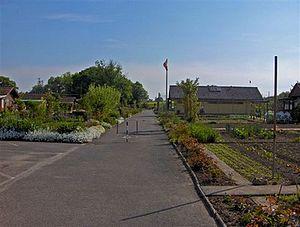
Chemin central du groupement.